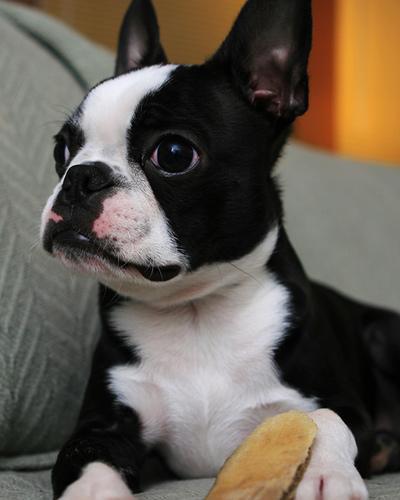
Boston_bull